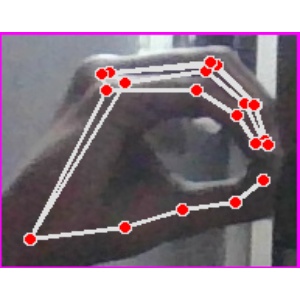
अक्षर: ठ